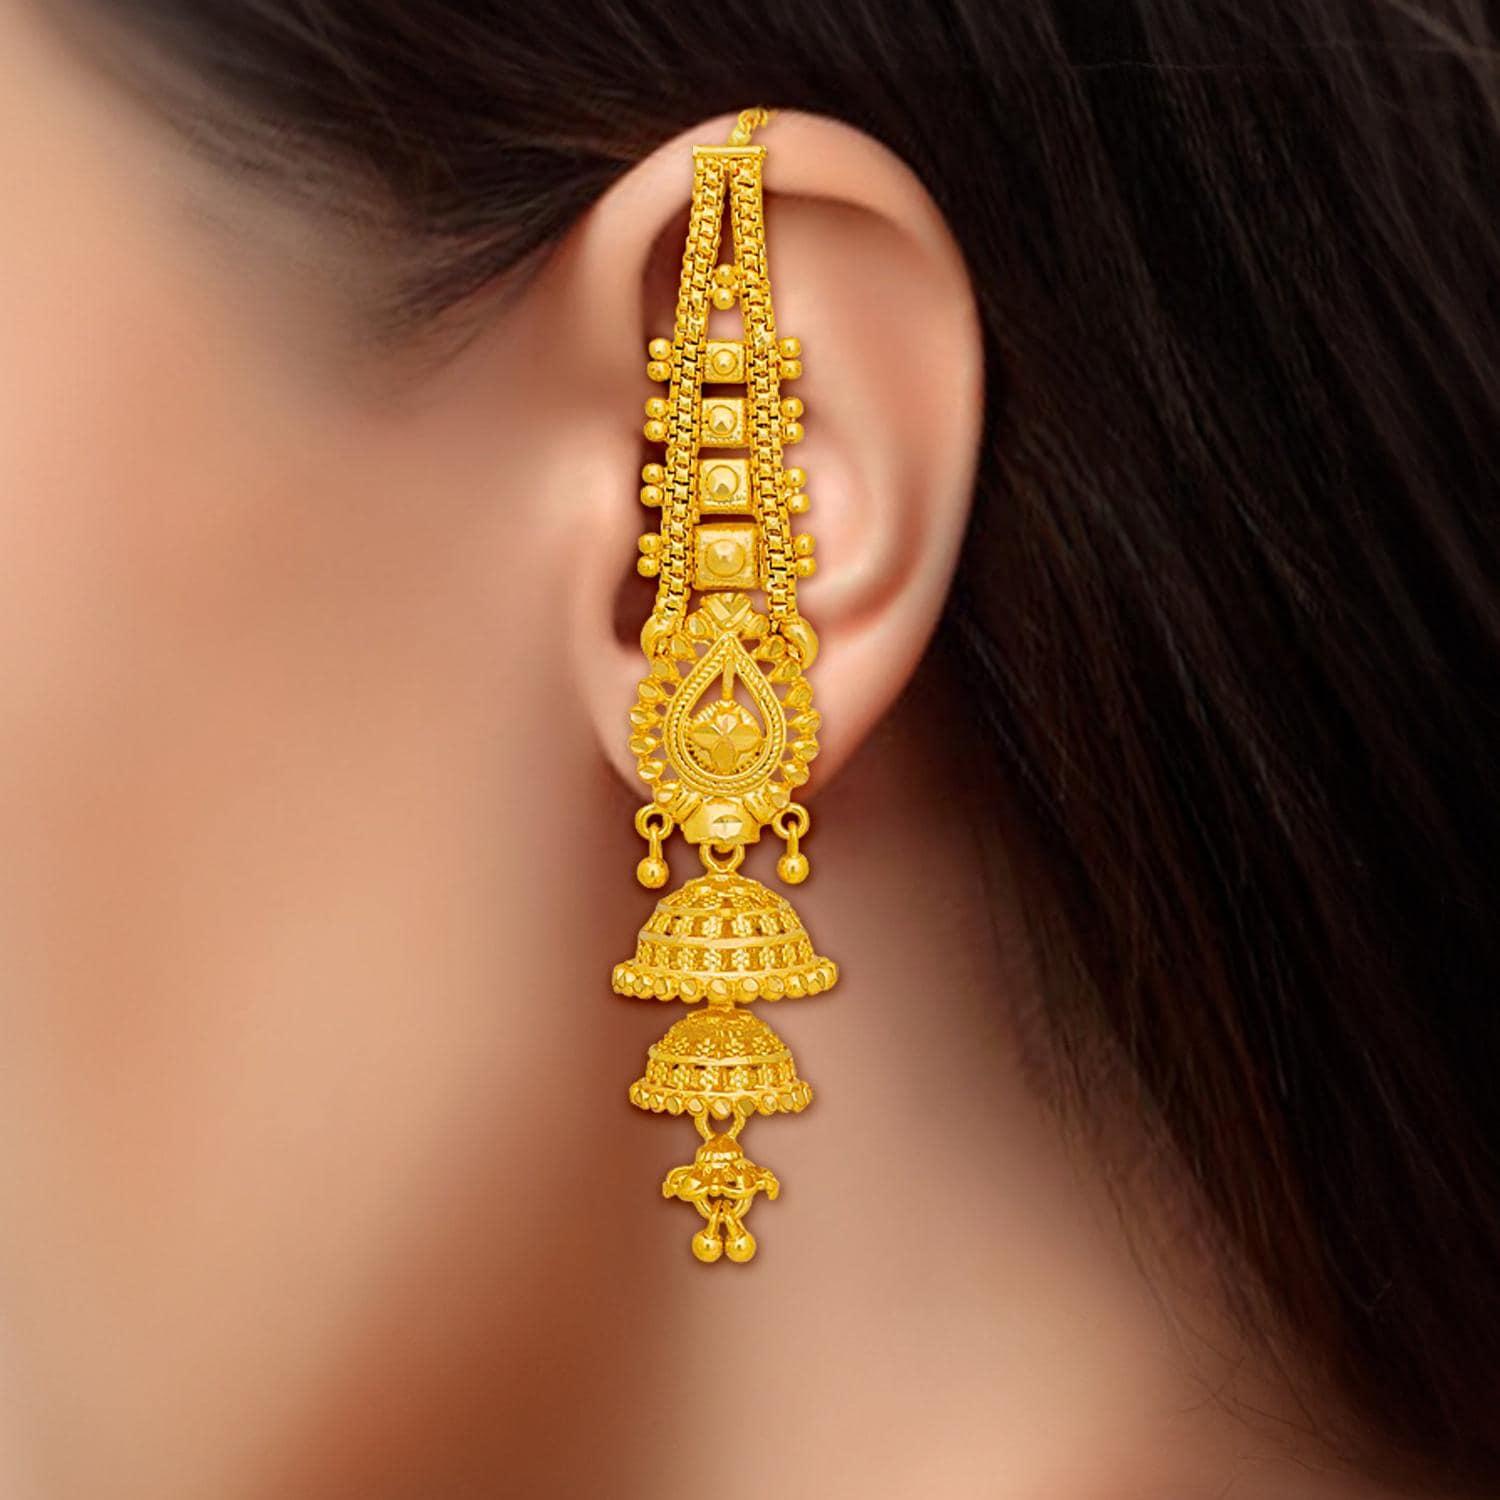
arch fashion Traditional Gold Platted Kaanchain Earrings Collection ERG2086
Type: Earrings
Brand: arch fashion
Price: Rs. 323
Featuring an ethereal combination of Rava work in the middle and Filigree work at the base, these rhombus shaped stud earrings are the perfect solution for when you want add a little glam to your ensemble.Whatever may be the occasion, trust this pair of drop earrings to perfectly complement your ensemble. Featuring an ethereal combination of Rava work in the middle and Filigree work at the base, these rhombus shaped stud earrings are the perfect solution for when you want add a little glam to your ensemble.Whatever may be the occasion, trust this pair of drop earrings to perfectly complement your ensemble.